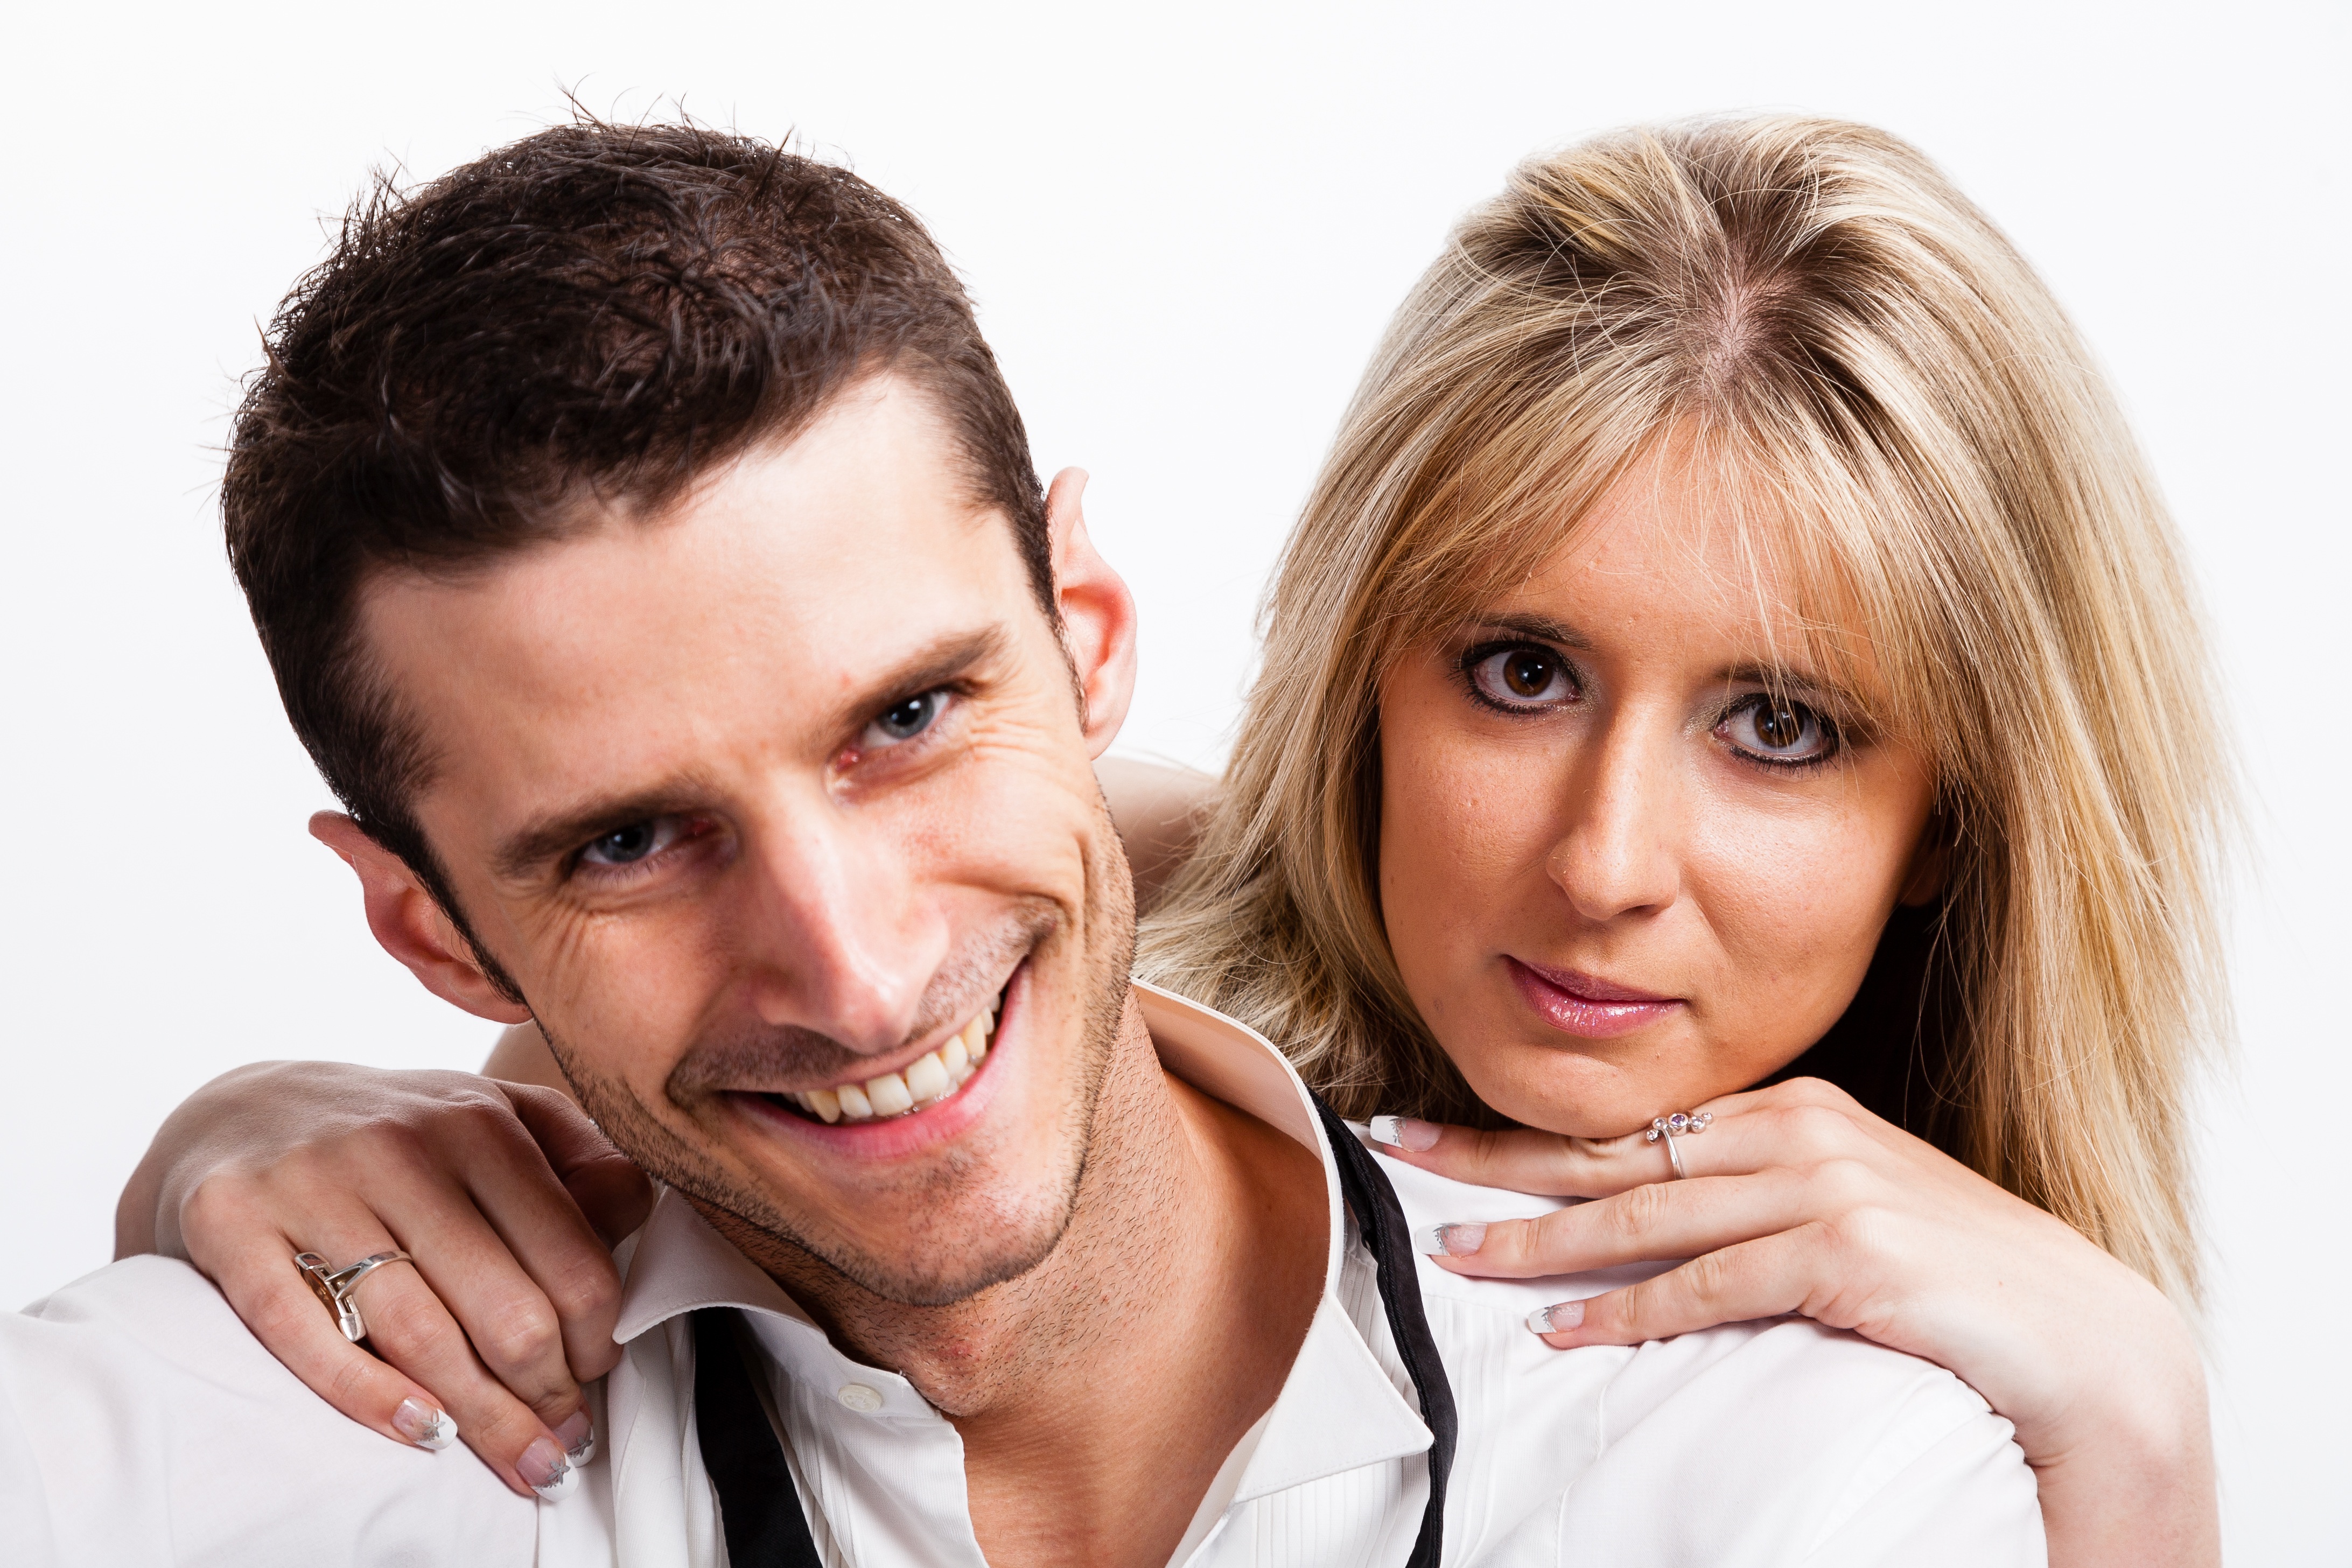
man, person, people, woman, photography, male, portrait, couple, romance, romantic, two, together, facial expression, hairstyle, smiling, smile, close up, caucasian, face, nose, fun, happy, eye, head, skin, beauty, emotion, relaxed, photo shoot, sense, portrait photography, smiling couple